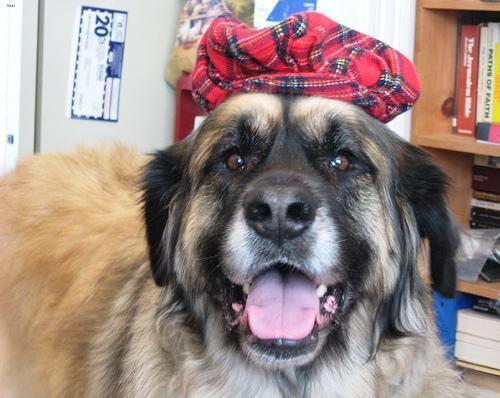
leonberger